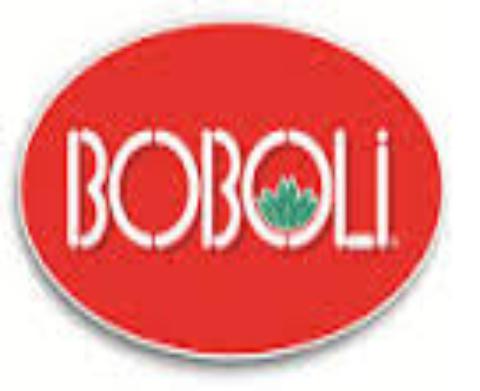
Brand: Boboli
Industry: Clothes